South Carolina

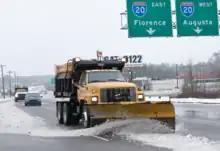
A snow plow in South Carolina. The upstate and mountainous region of the state receives the most measurable snowfall.

Early in the 20th century, South Carolina developed a thriving textile industry. The state also converted its main agricultural base from cotton, to more profitable crops. It would attract large military bases during World War I, through its majority Democratic congressional delegation, part of the one-party Solid South following disfranchisement of blacks.